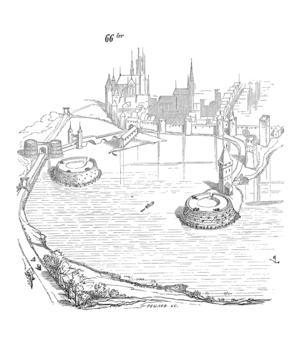
Une bastille — de l'ancien provençal bastida, qui a donné aussi « bastide » — est un ouvrage de fortification provisoire ou permanent, bâti à l'entrée d'une ville, pour défendre la place ou y établir une garnison servant d'avant-poste à des forces assiégeantes ou de tête de pont pour poursuivre la conquête territoriale.